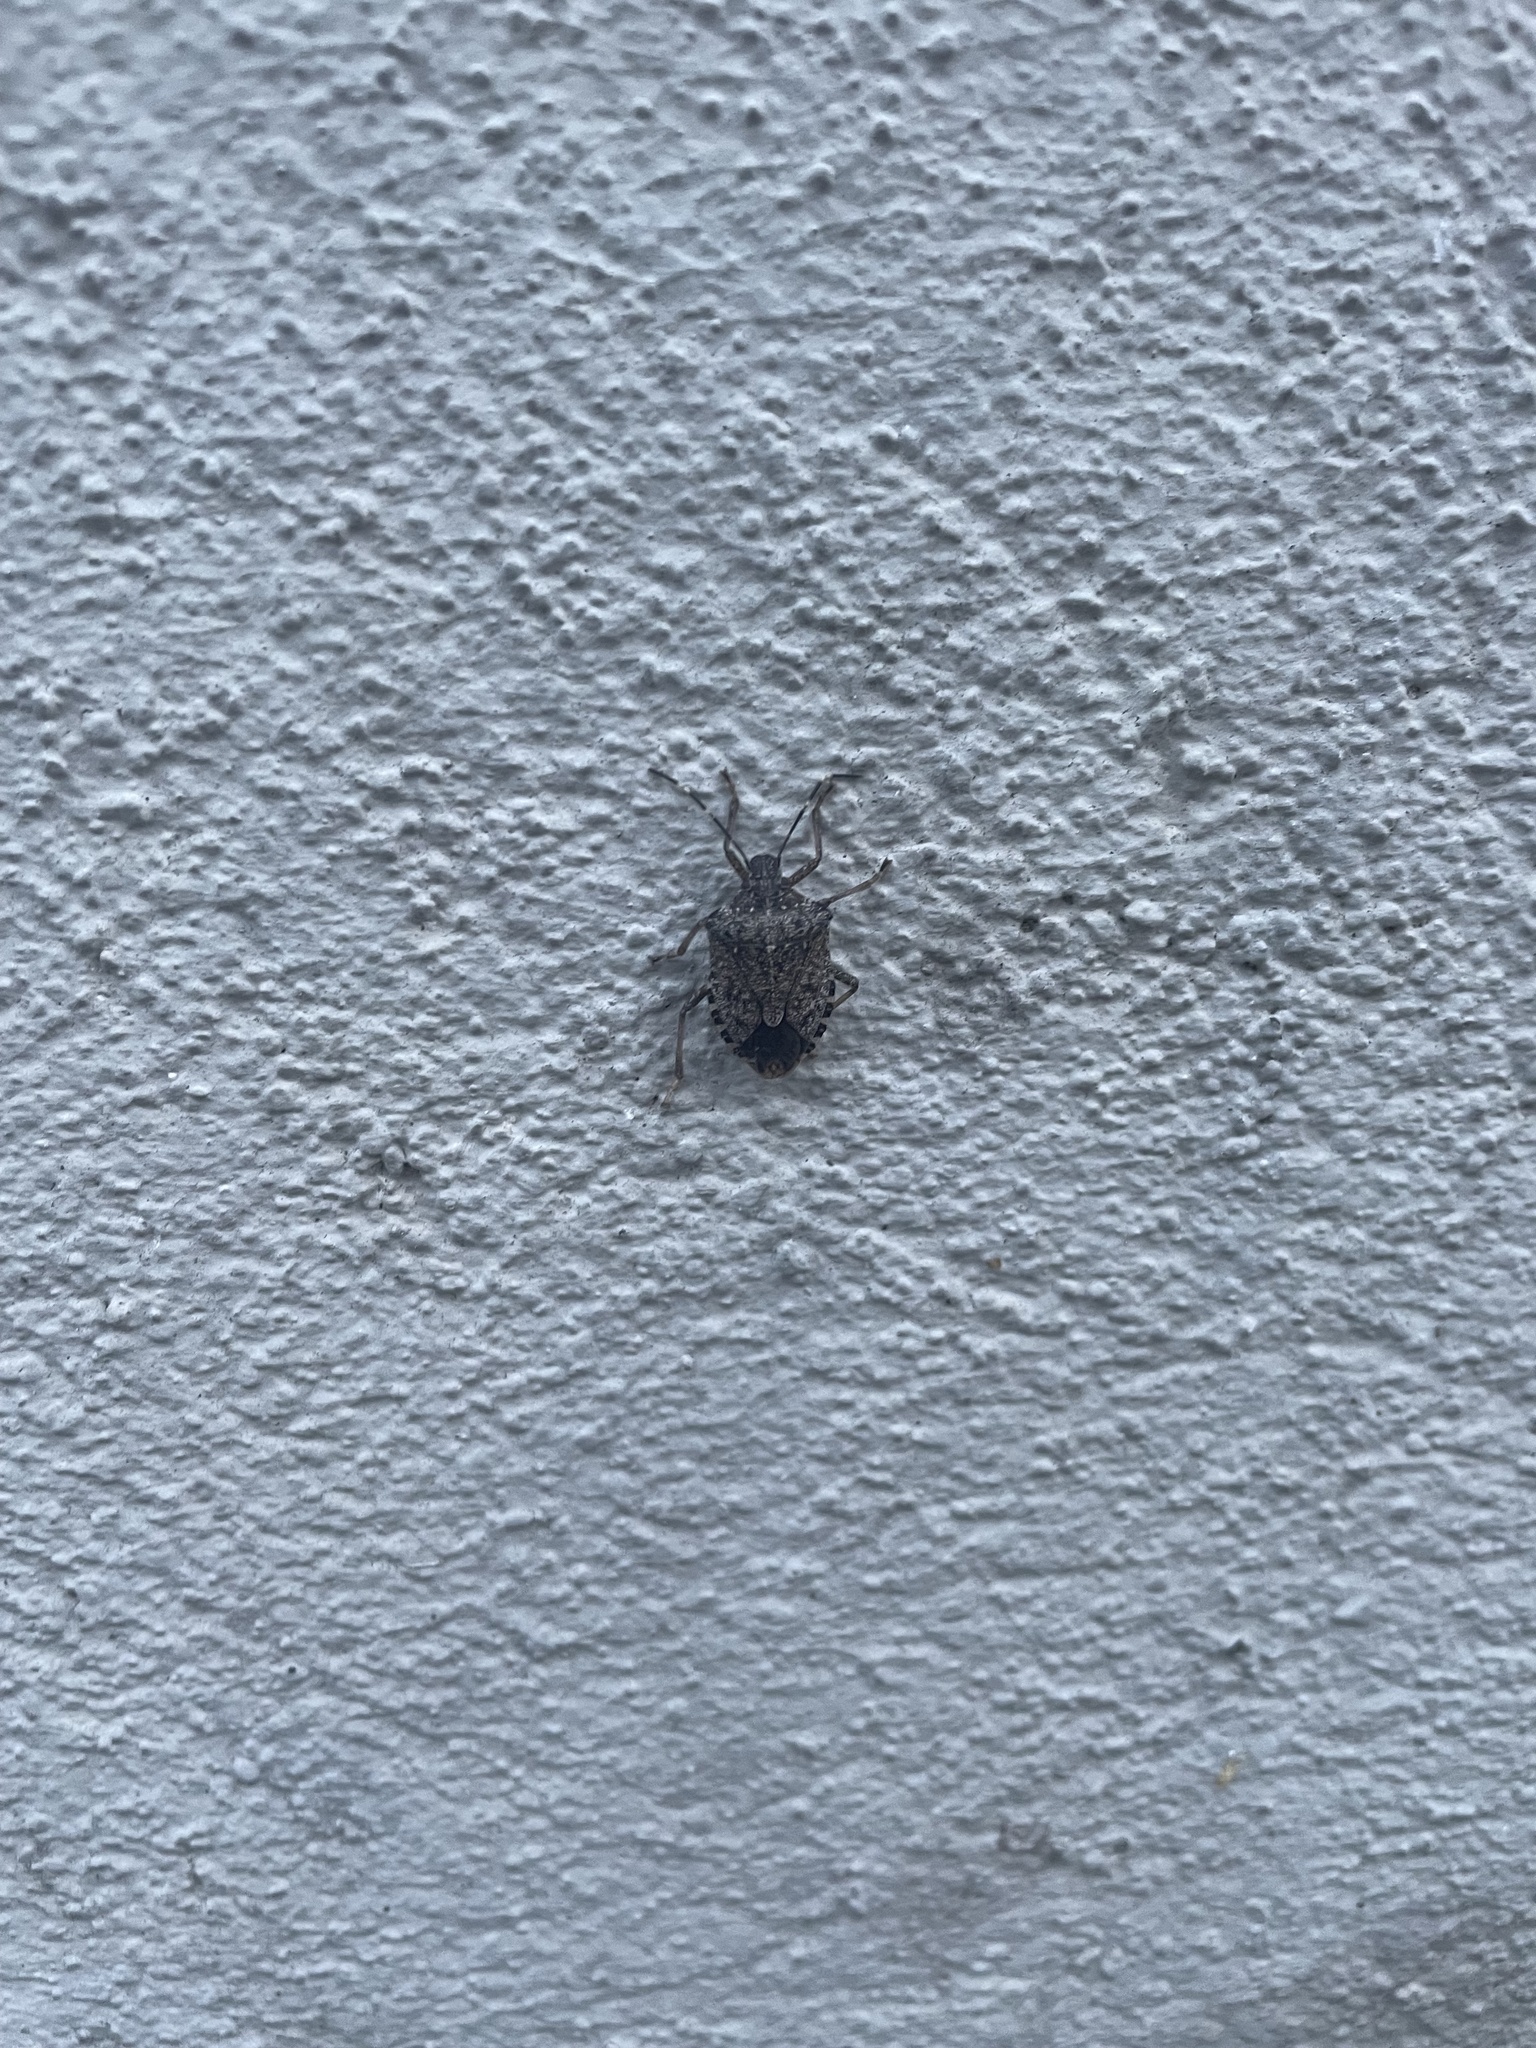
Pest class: stink_bug